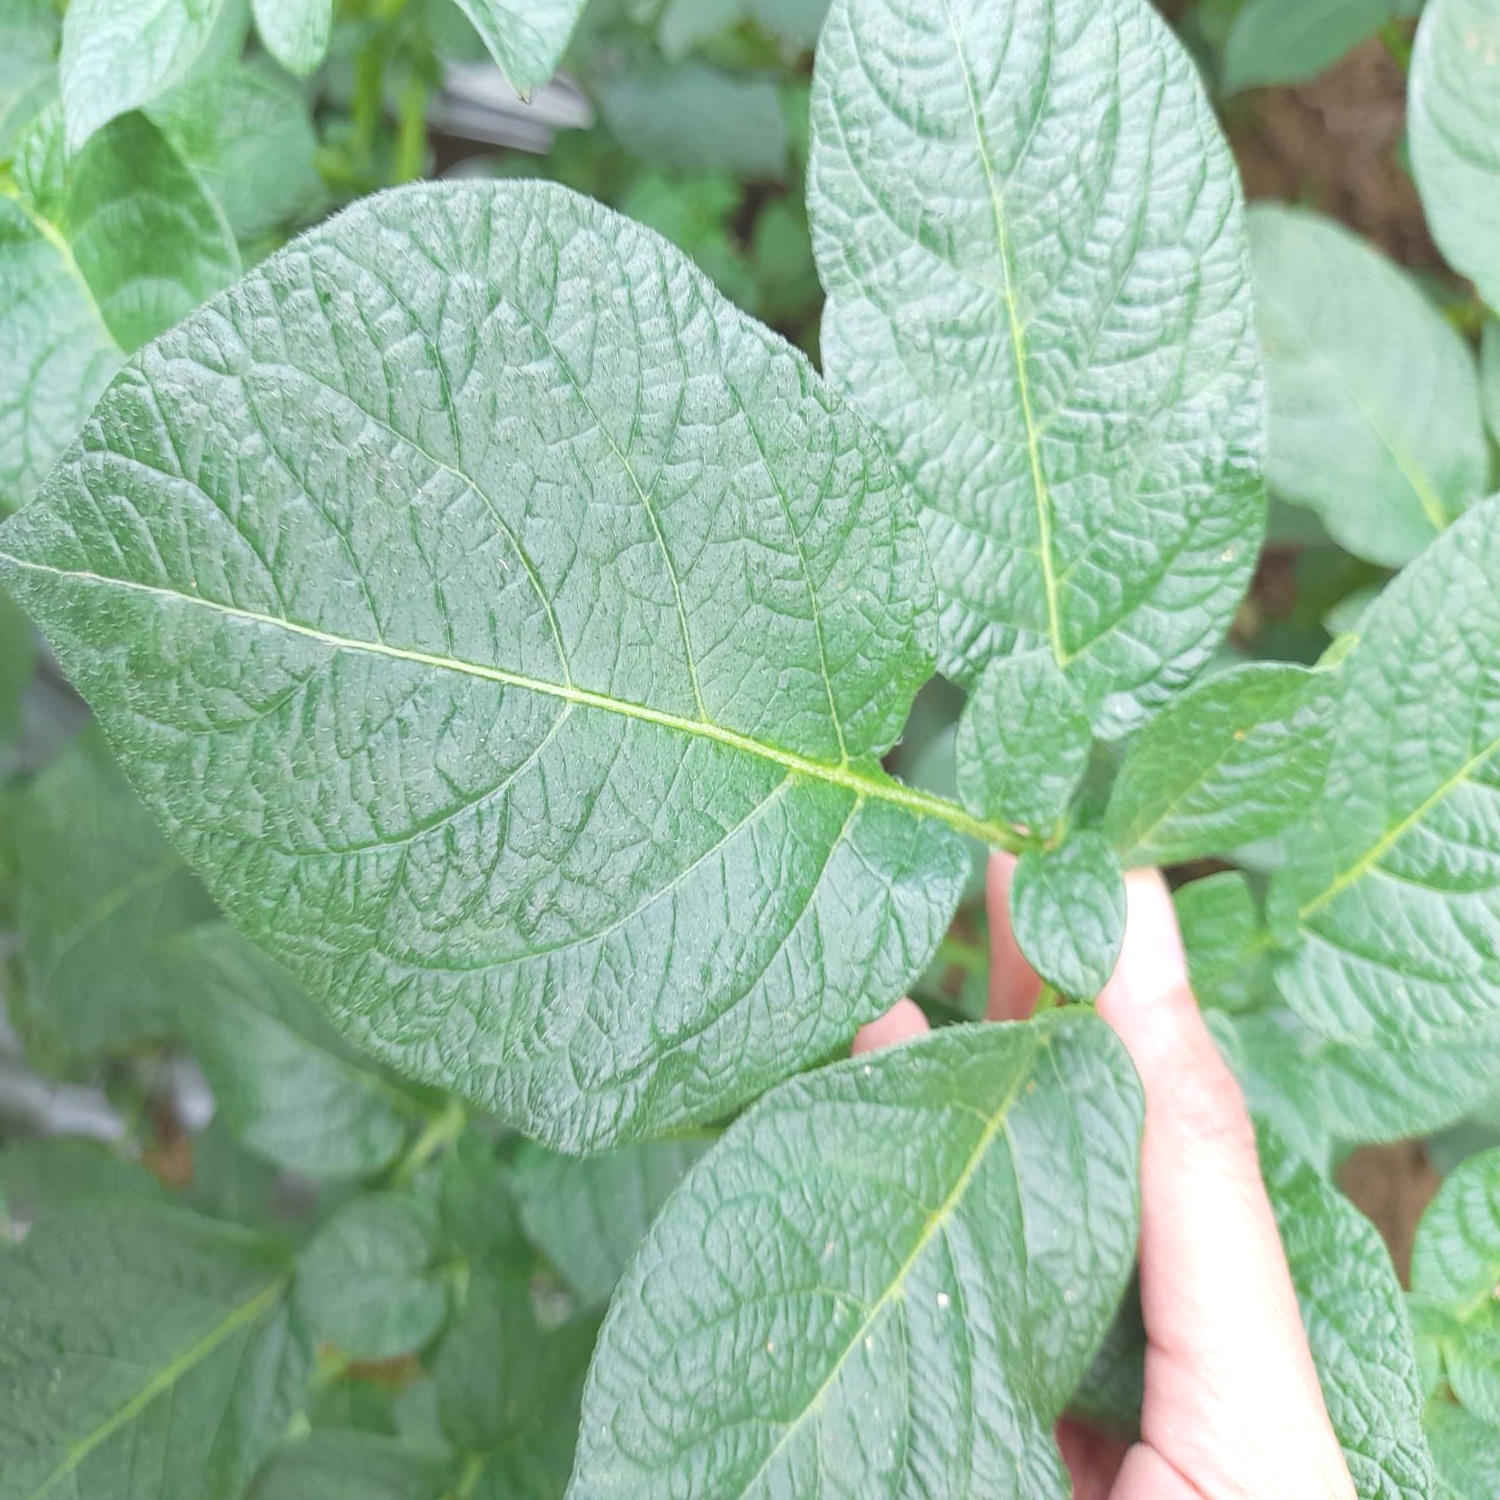
Etiqueta: Sana